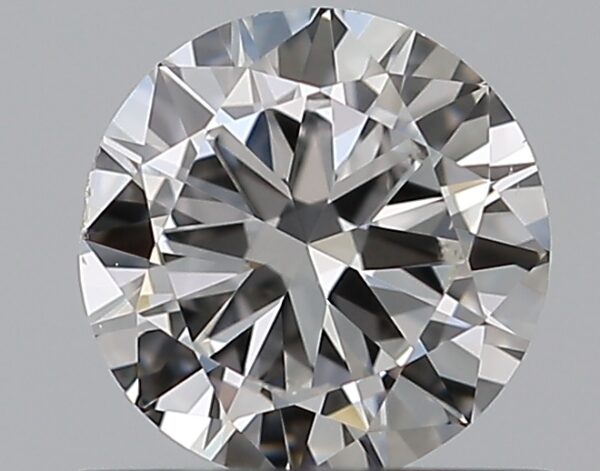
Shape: round
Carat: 0.5
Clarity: SI1
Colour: F
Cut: GD
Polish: EX
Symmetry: GD
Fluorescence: N
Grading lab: GIA
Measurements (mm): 5.06 x 5.12 x 2.95